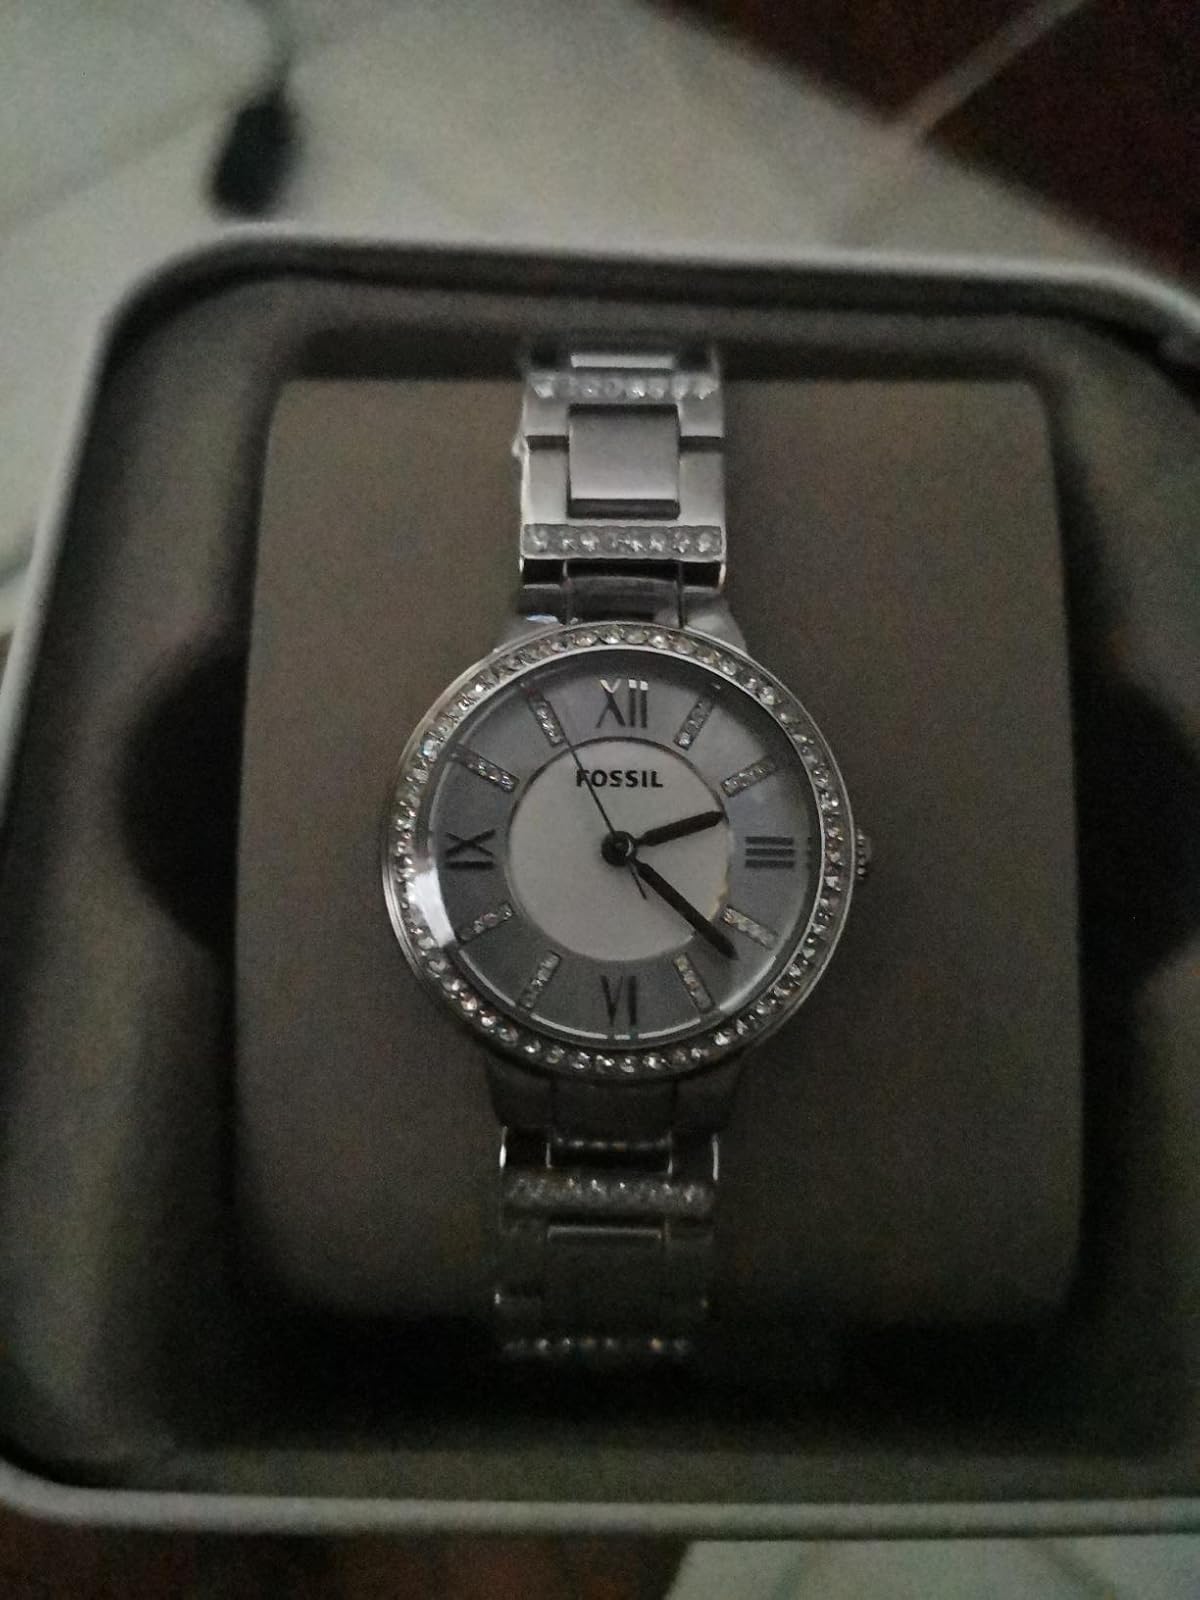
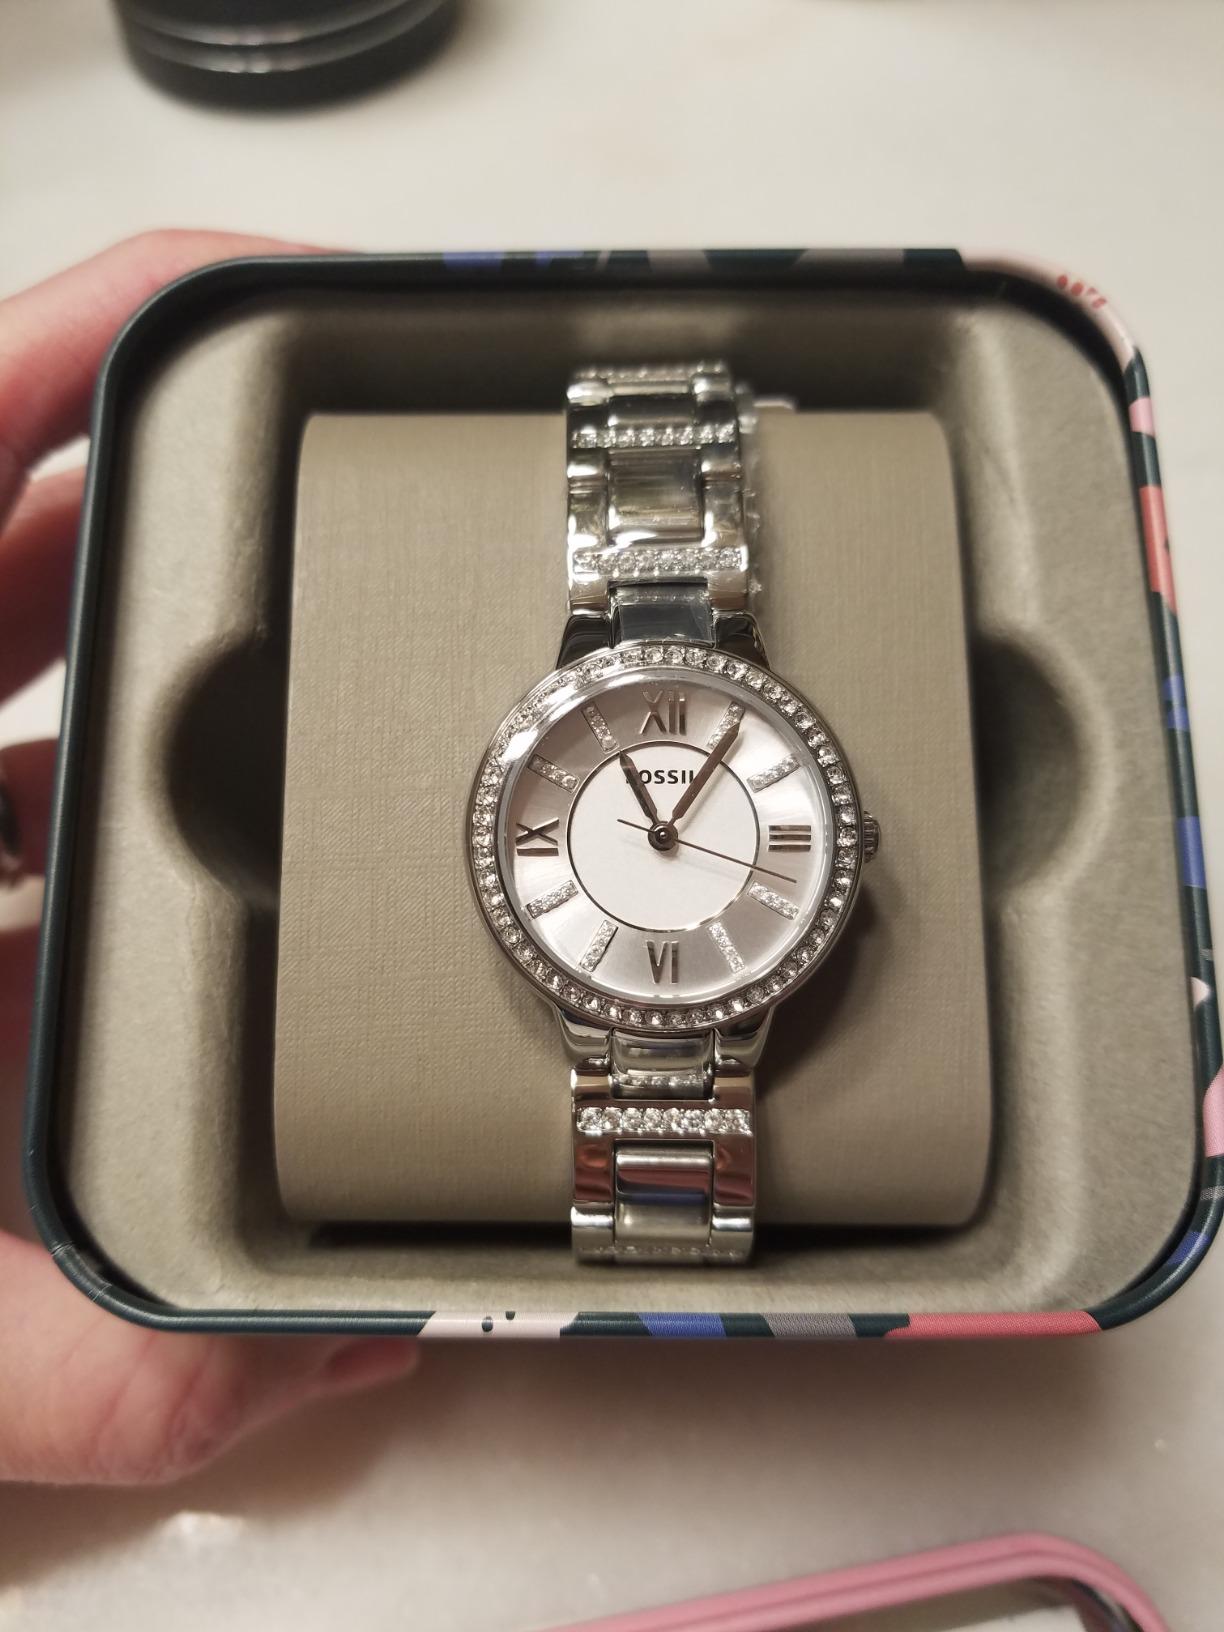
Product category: accessories_watch
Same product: yes